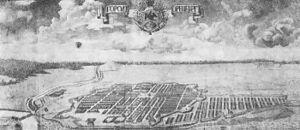
La guerre des Paysans russes des années 1773-1775 est une jacquerie des cosaques de Iaïk, elle déclencha la guerre des paysans sous le commandement d'Emelian Pougatchev.